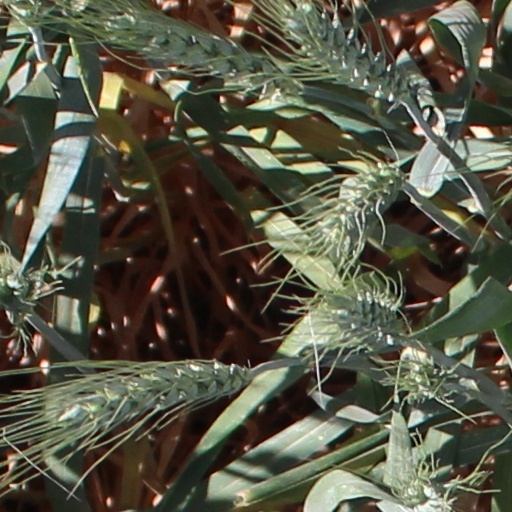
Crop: wheat